Jack Nicklaus

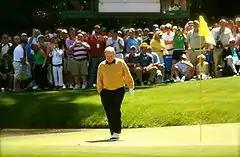
Nicklaus walks up to his ball on the 9th hole of the par-3 course at Augusta National Golf Club during the 2006 par-3 contest.

Later in the year, Nicklaus won the Senior Players Championship by six shots over Lee Trevino for his second win of the year, and also his second major of the year by shooting a record 27-under-par 261. The next year, in 1991, Nicklaus won three of the five events he started in, those being the U.S. Senior Open at Oakland Hills by firing a 65 in a playoff against Chi-Chi Rodríguez and his final round of 69, the PGA Seniors Championship and The Tradition for the second year straight. These, again, were all majors on the senior circuit.